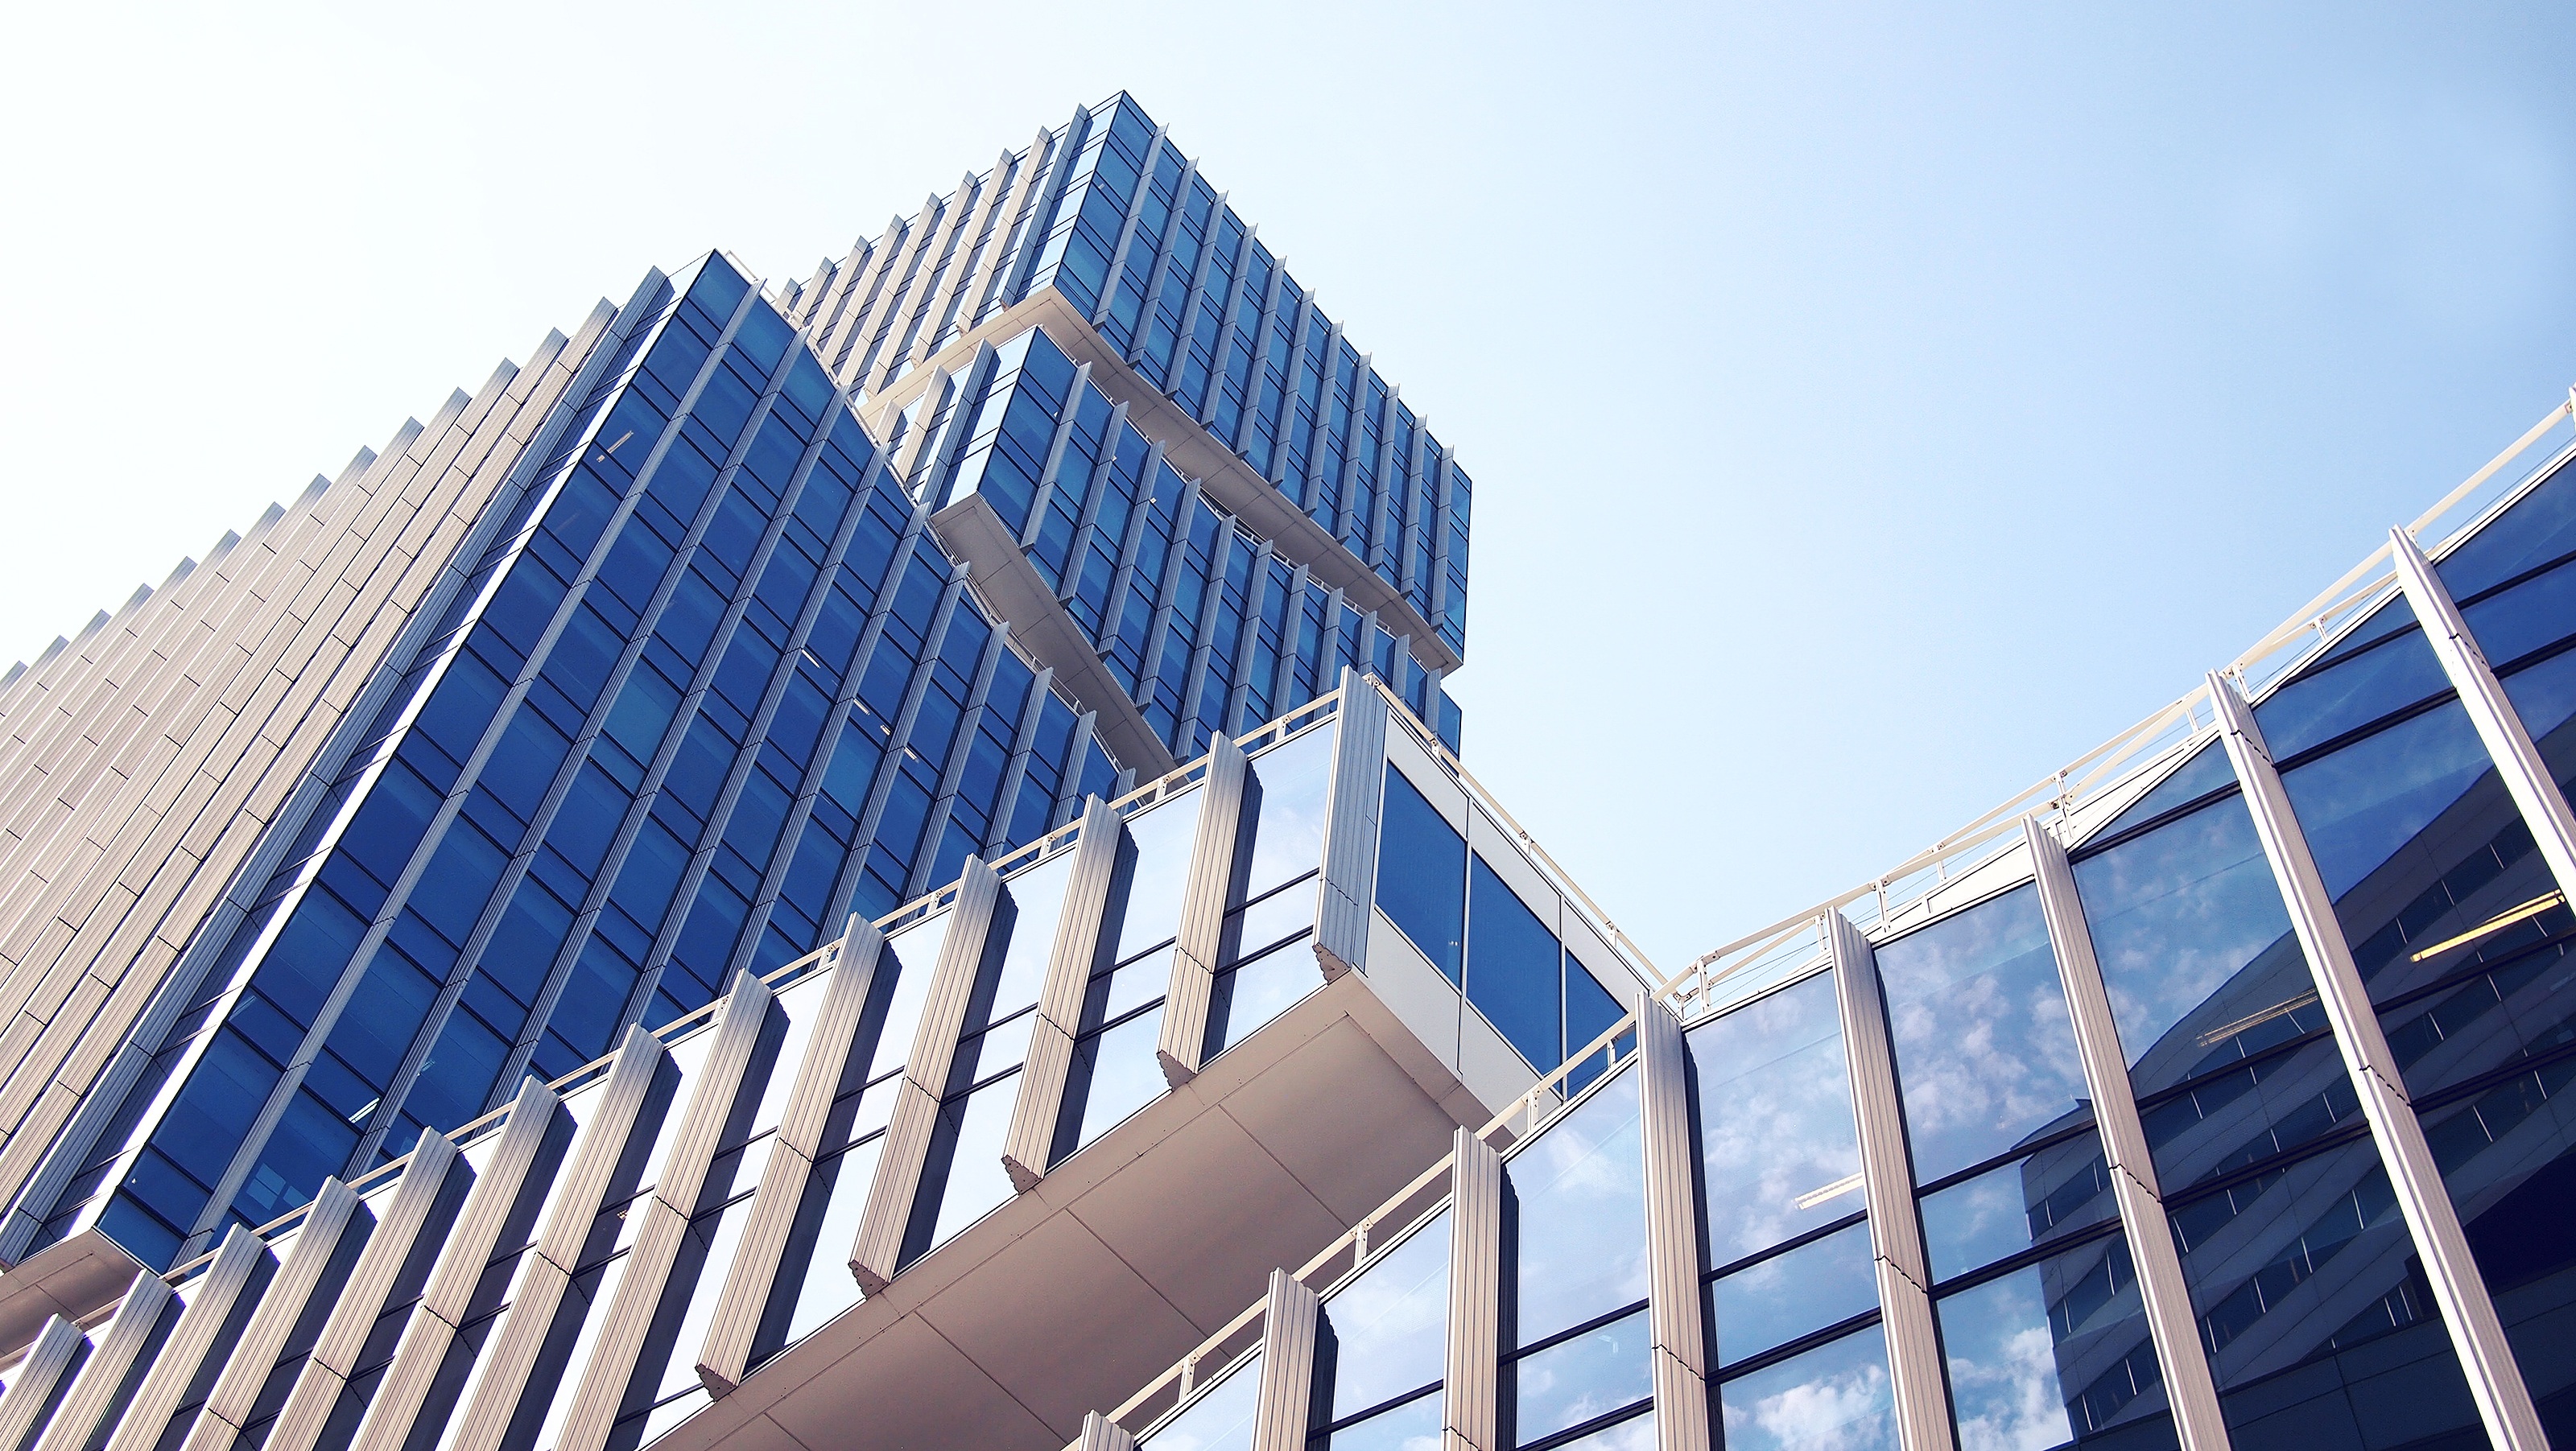
work, architecture, sky, roof, building, city, skyscraper, urban, cityscape, downtown, line, tower, corporate, office, landmark, facade, blue, industry, business, modern, office building, tower block, blue sky, amsterdam, modern building, new, commercial, center, estate, commercial building, headquarters, company, financial, finance, business building